Arab culture

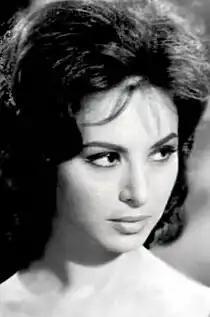
Faten Hamama (1931–2015), Egyptian film star

In most Arabian countries, magazines cannot be published without a government-issued license. Magazines in the Arabian world, like many of the magazines in the Western world, are geared towards women. However, the number of magazines in the Arab world is significantly smaller than that of the Western world. The Arab world is not as advertisement driven as the Western world. Advertisers fuel the funding for most Western magazines to exist. Thus, a lesser emphasis on advertisement in the Arabian world plays into the low number of magazines.